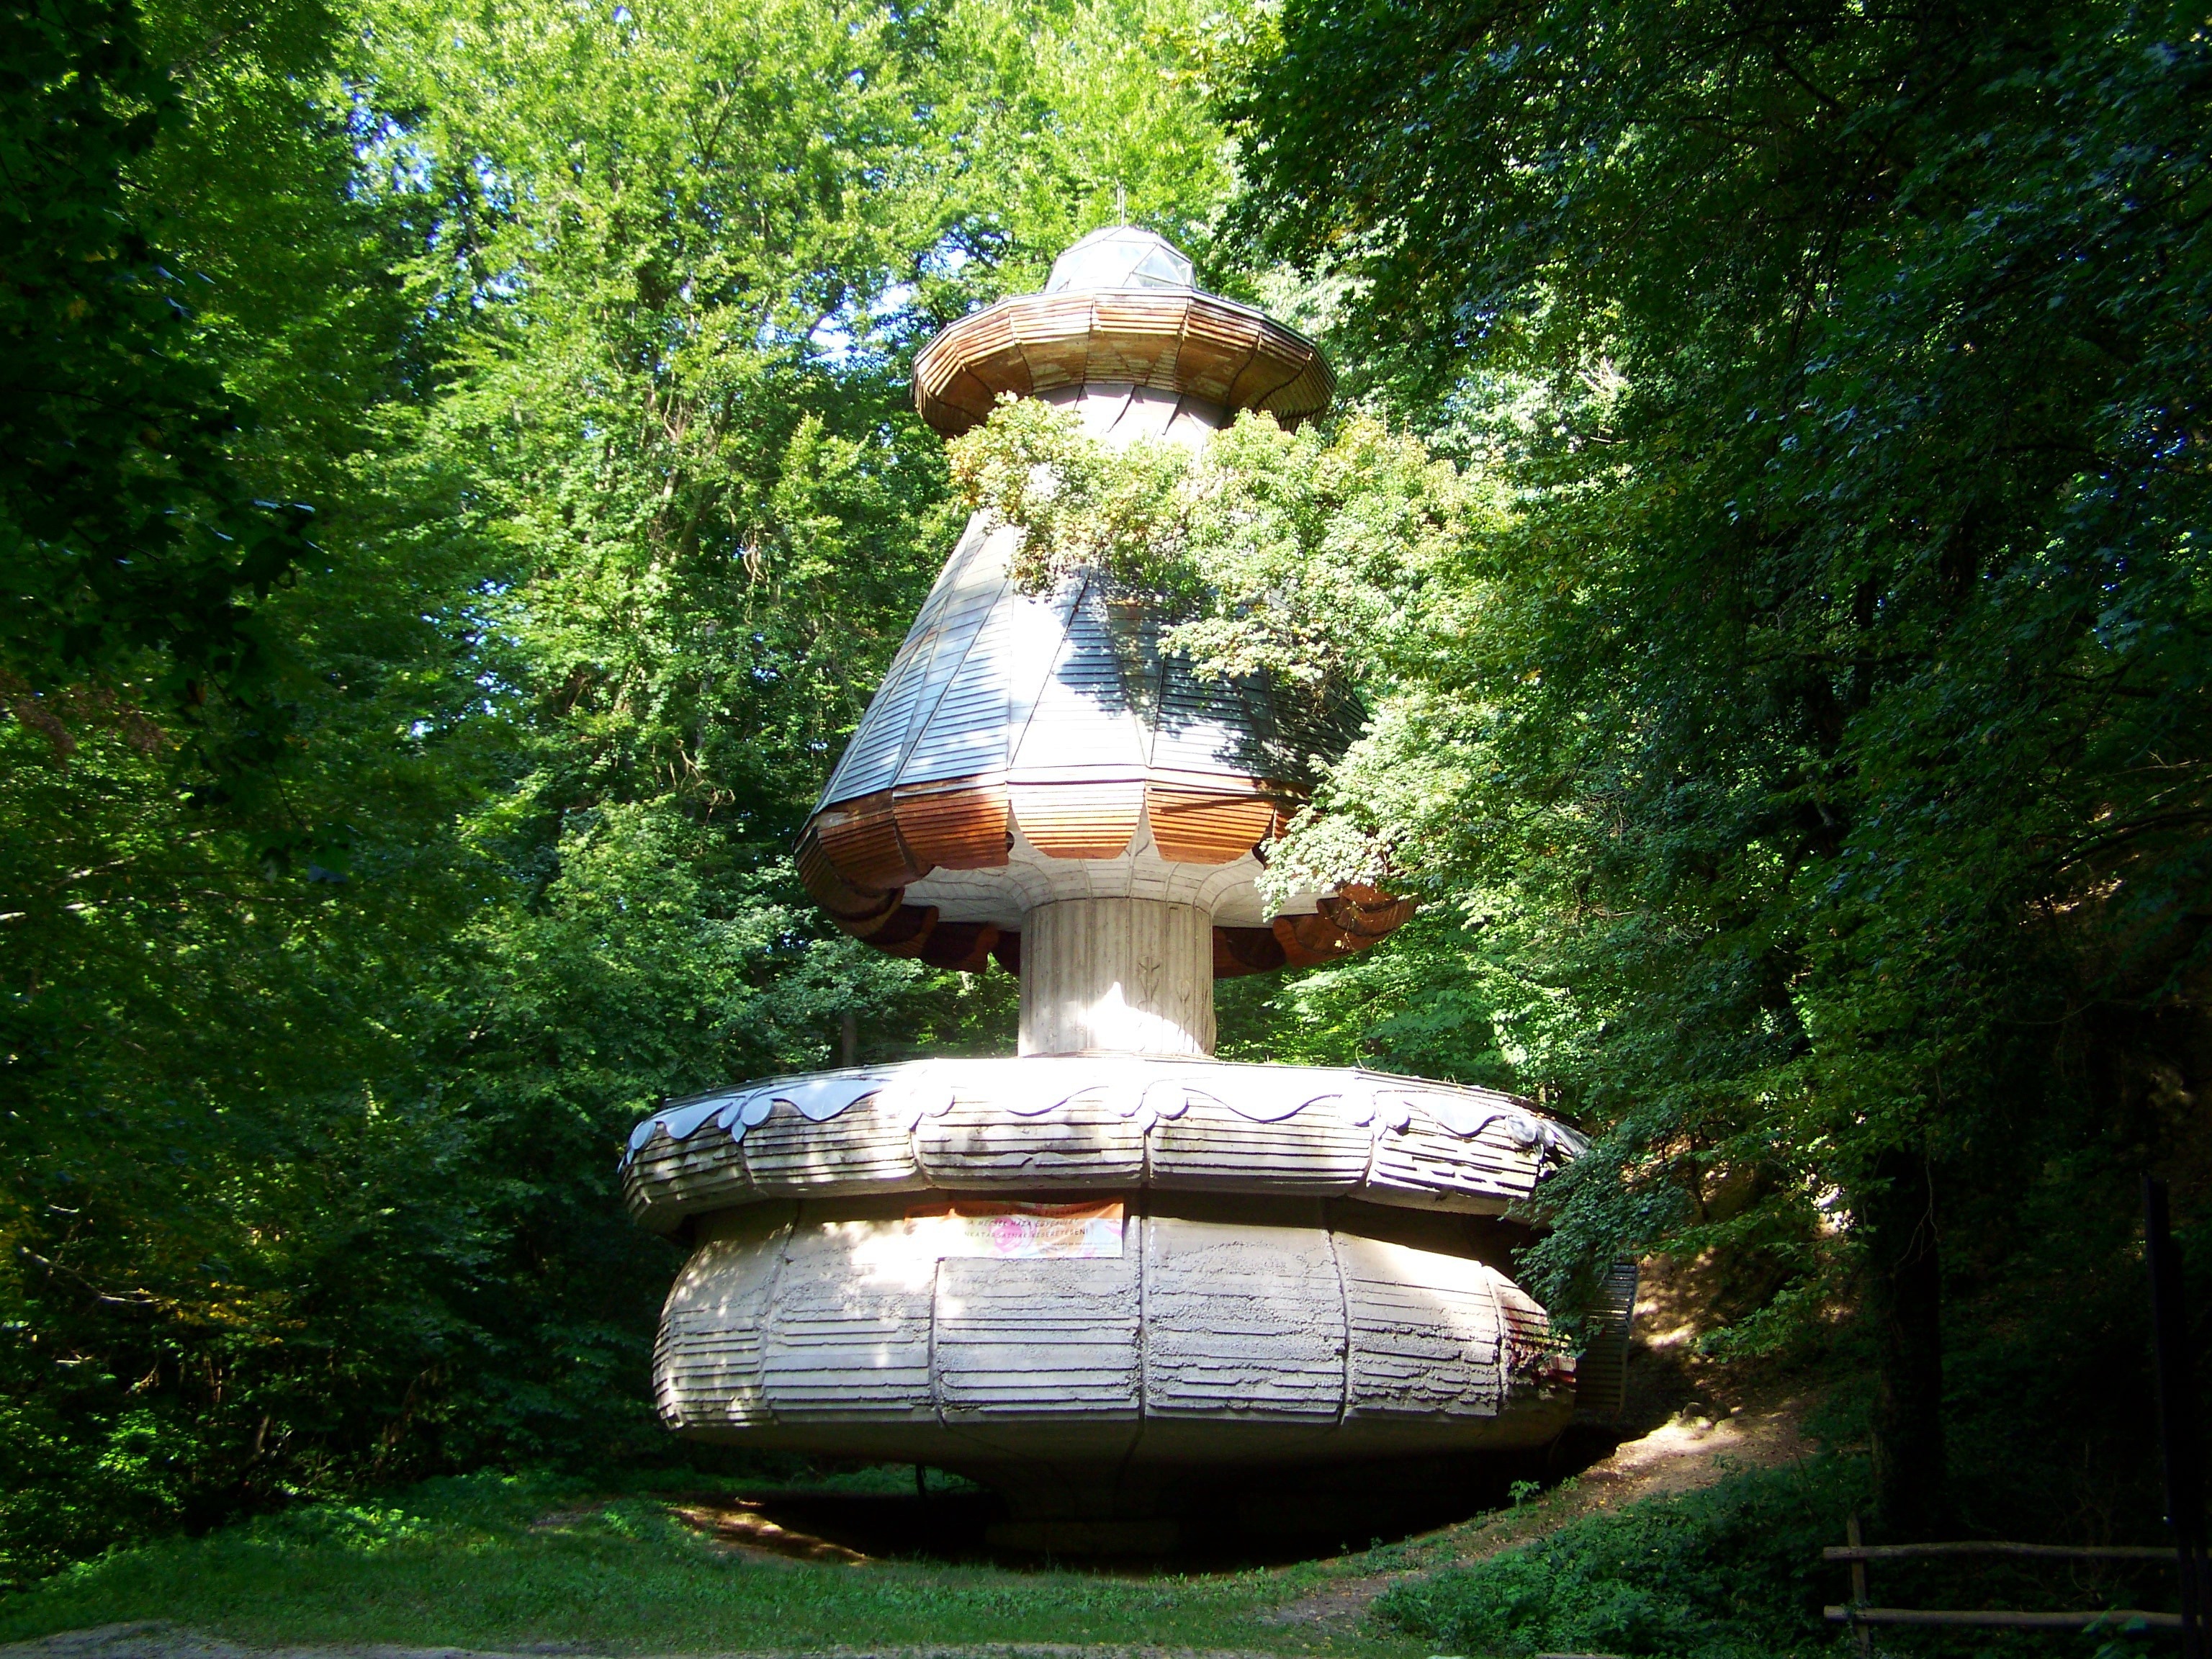
building, pond, park, backyard, botany, garden, fountain, botanical garden, water feature, lookout tower, orf, outdoor structure